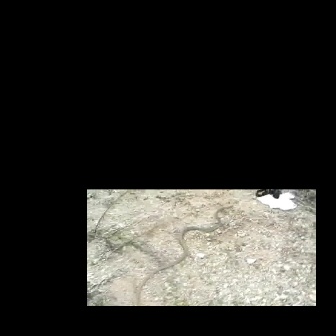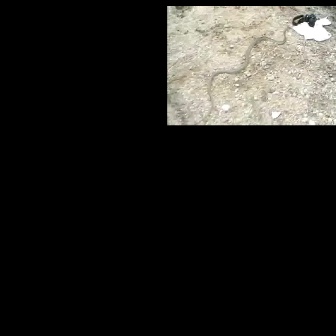
  Please identify the target specified by the bounding box [132,204,233,305] in the first image and locate it in the second image. Return the coordinates in [x_min,y_min,x_max,y_max] format.
Answer: [191,25,291,125]